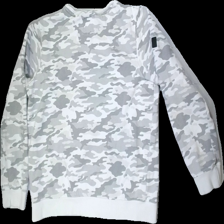
View: back
Type: Sweater
Category: Men
Brand: Not in the list
Brand text on label: SEVEN ZERO
Colors: White, Grey
Material: 100%cotton
Pattern: Other
Cut: Regular, C-collar
Size: XL
Season: Autumn
Stains: Minor
Price range: <50
Recommended usage: Export